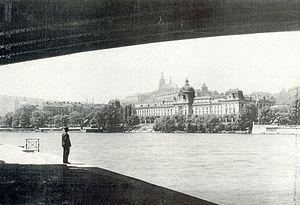
L’académie Straka est le siège du gouvernement de la République tchèque.